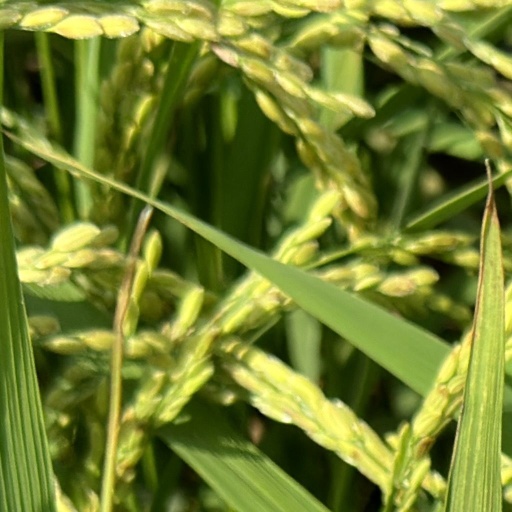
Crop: rice